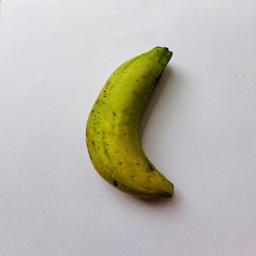
Ripeness: Semi-ripe